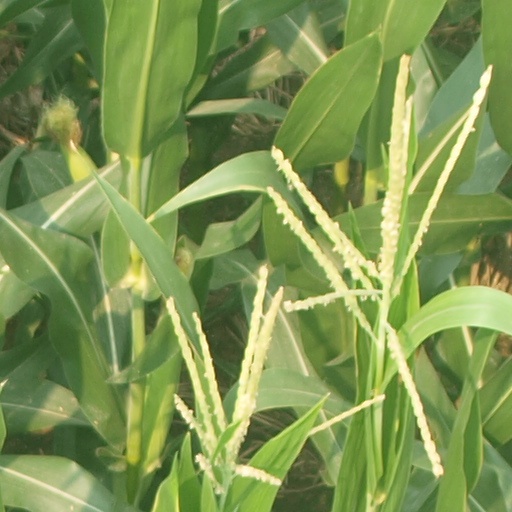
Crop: maize; corn